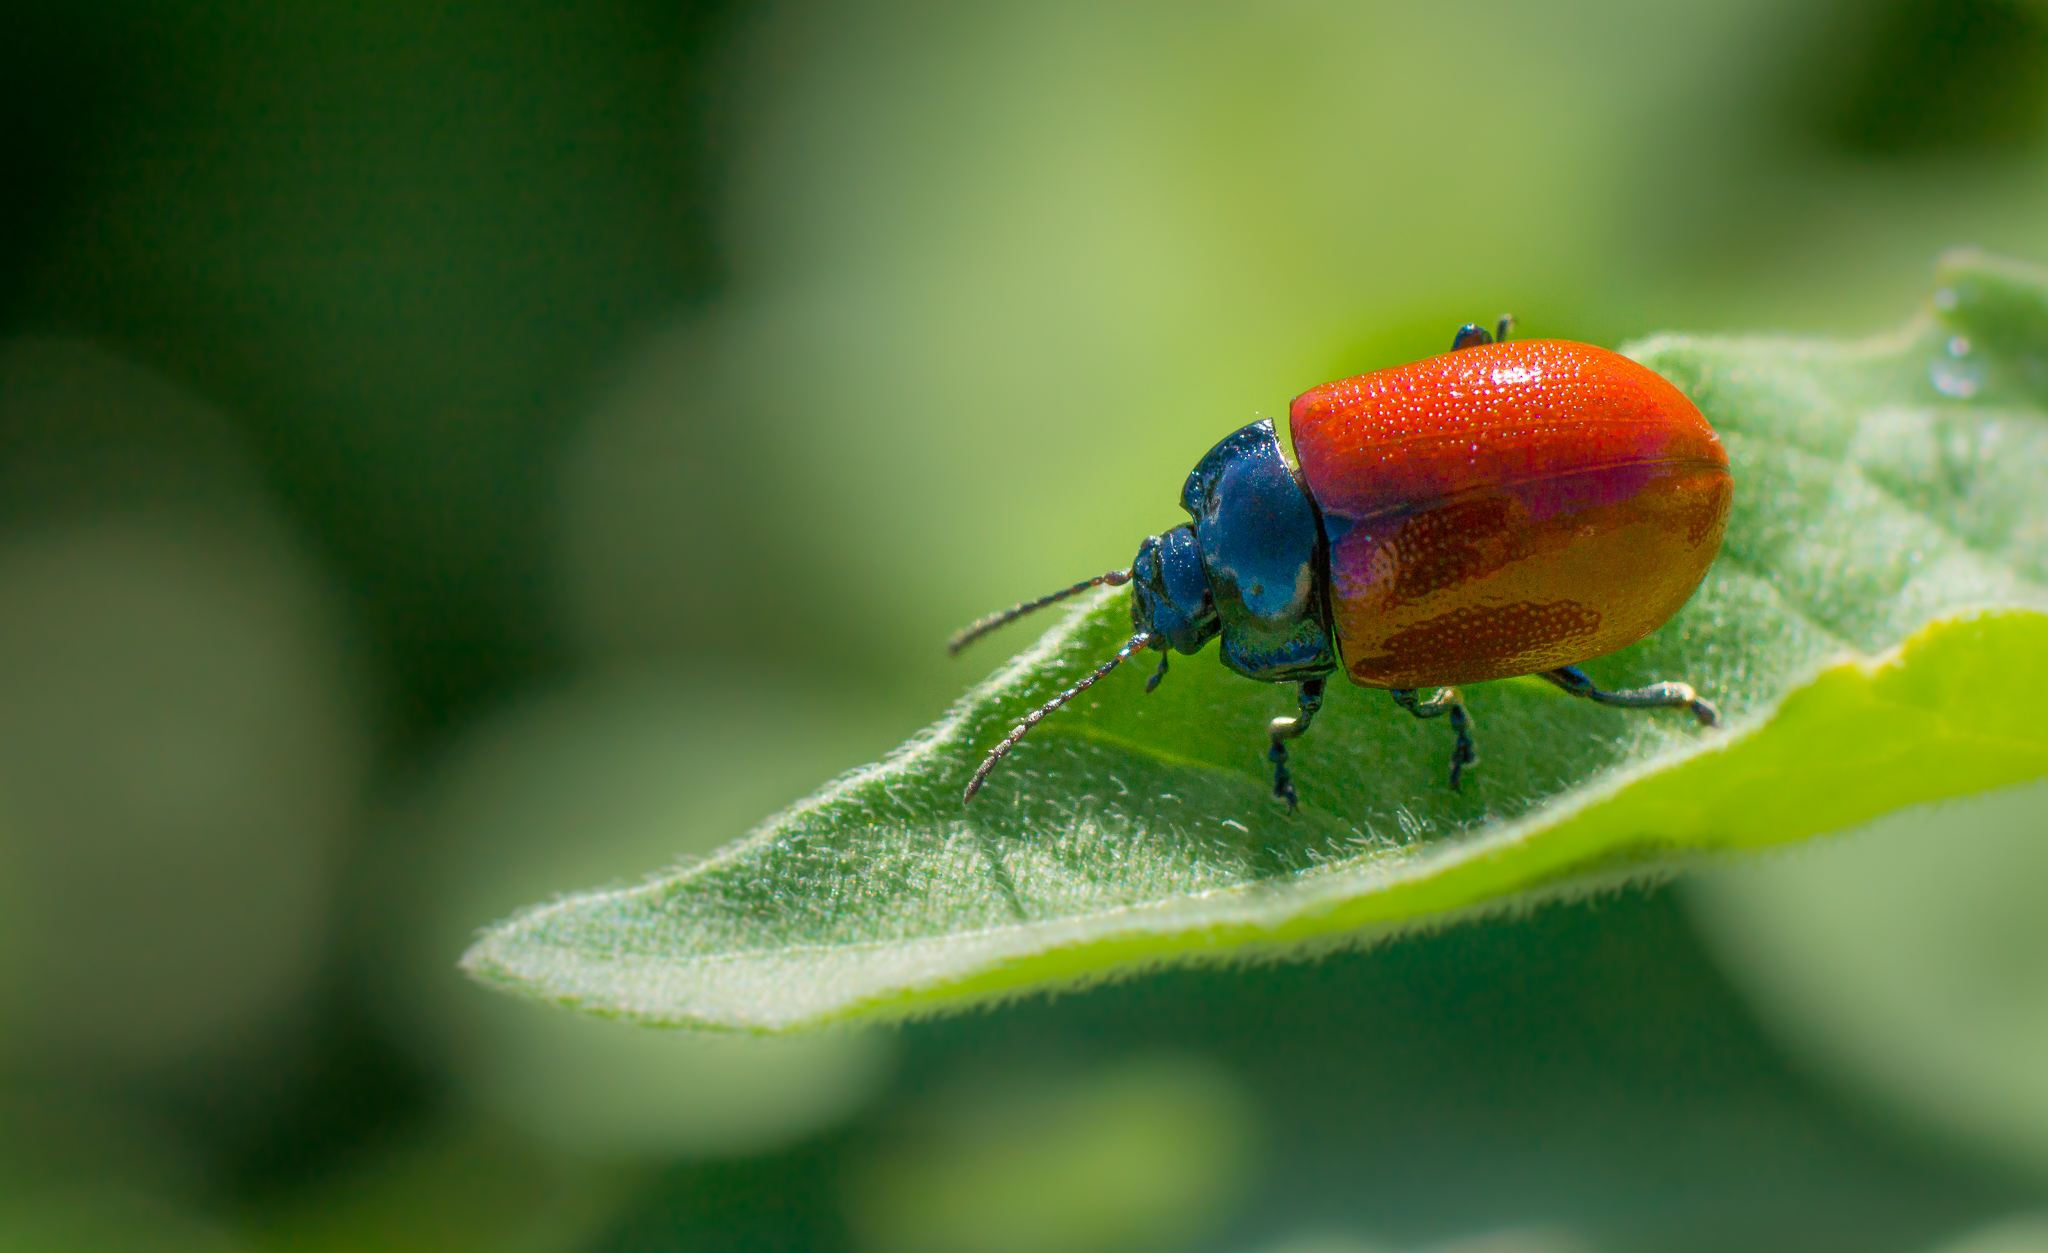
nature, photography, leaf, flower, petal, green, insect, macro, flora, fauna, ladybird, invertebrate, close up, animals, naturaleza, escarabajo, beetle, nectar, ggl1, gaby1, xovesphoto, animales, sonya77, minolta100mm, macro photography, leaf beetle, plant stem